Beautiful Accident

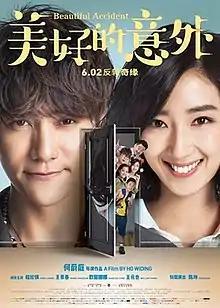
Theatrical release poster

Beautiful Accident is a 2017 Taiwanese comedy-drama film directed by Ho Wi Ding and co-produced by Chen Kun. The film stars Gwei Lun-mei, Chen Kun, Wang Jingchun, Ouyang Nana, and William Wang. It is a remake of the 2015 South Korean film "Wonderful Nightmare".